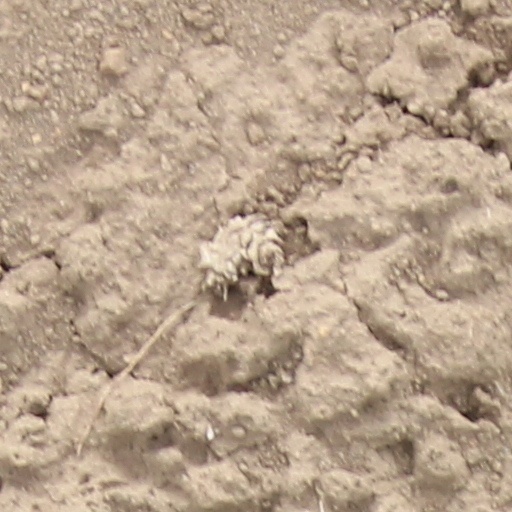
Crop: wheat